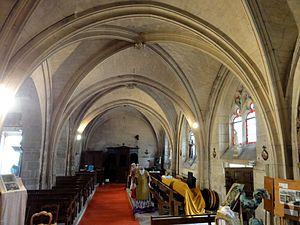
Nef nord, vue vers l'ouest.
L'église Saint-Denis-et-Saint-Jean-Baptiste est une église catholique paroissiale située à Saintines, dans le département français de l'Oise et la région Hauts-de-France. C'est une ancienne église de pèlerinage, où les fidèles venaient de loin pour vénérer une relique de saint Jean-Baptiste, ramenée de Croisade par un seigneur local, et pour se baigner dans la fontaine saint Jean-Baptiste en espérant la guérison de leurs maux, en particulier l'épilepsie. La double nef gothique flamboyante répond aux besoins d'accueil aux temps forts du pèlerinage, soit les huit jours à partir de la veille de la fête de la Saint-Jean, le 24 juin de chaque année. Les deux nefs sont séparées par de grandes arcades ouvertes dans le mur nord de l'ancienne nef romane, dédiée à saint Denis. De la période romane, et plus précisément des années 1120, date aussi le clocher trapu. Sa base est en même temps la première travée du chœur Saint-Denis, et possède l'une des voûtes d'ogives les plus anciennes du département. Les chapiteaux romans ont malheureusement tous été mutilés à l'intérieur de l'église, mais il en restent à côté des baies du clocher.